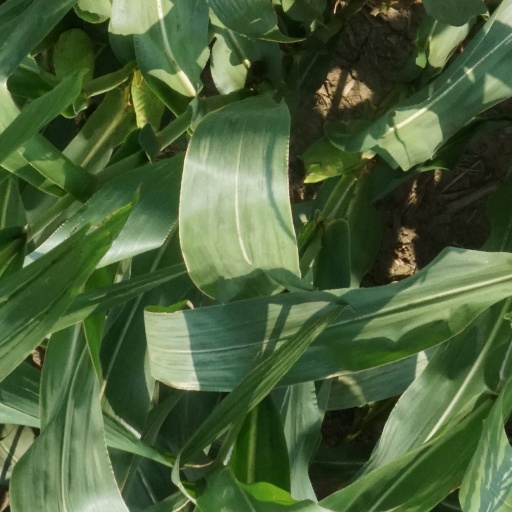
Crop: maize; corn